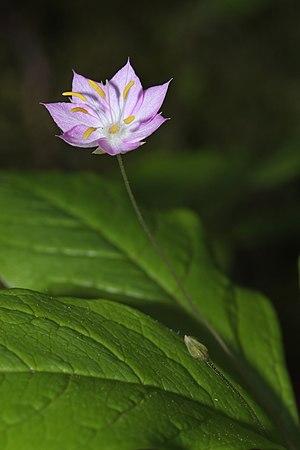
Le genre botanique Trientalis regroupe des plantes dicotylédones faisant partie de l'ordre des Primulales et de la famille des Primulacées, selon la classification classique. La classification phylogénétique les place plutôt dans l'ordre des Ericales et dans la famille des Myrsinacées. Ce sont des plantes herbacées vivaces de petite taille, à feuilles verticillées et à tige simple. Les fleurs sont terminales, solitaires ou peu nombreuses. Les étamines sont insérées sur la base de la corolle en forme de roue. Le fruit est une capsule légèrement charnue. Le genre compte quatre espèces, dont trois sont originaires d'Amérique et une de l'Eurasie.